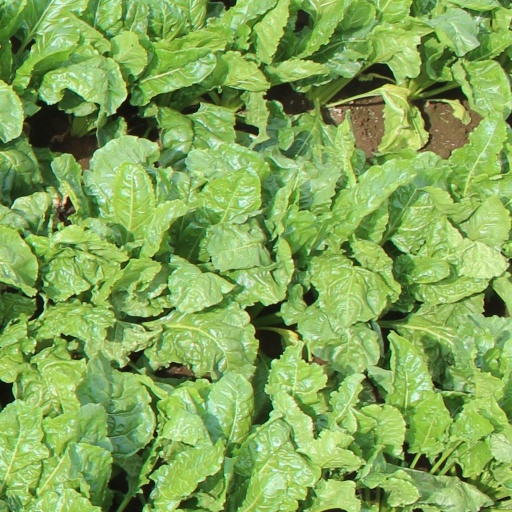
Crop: sugar beet